Leica M-E

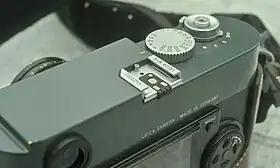
Leica M-E 220 in anthracite grey.

The Leica M-E (Typ 220) is a digital rangefinder camera manufactured by Leica Camera. It was released on 17 September 2012. The M-E is Leica's first entry-level rangefinder model, with a technical specification that is nearly identical to the Leica M9, and based around the same 18MP full frame CCD sensor. It does not offer the M9's built-in USB port, but keeps pace with an identical 2 frames per second continuous shooting mode, hot shoe and Leica's classic rangefinder design. The M-E does not have a frame-lines lever, it preselects the correct frame-line for any lens when it is attached. The M-E, like the M9 and the M Monochrom, was made of brass around a magnesium chassis. The M-E is only available with an anthracite grey paint finish.